John Ross (provost)

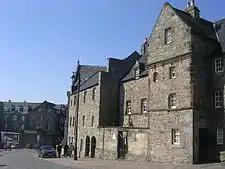
Looking down Shiprow with Provost Ross's house on the right

Provost John Ross was Lord Provost in Aberdeen, Scotland from 1710 to 1712. He is most famous for the house he occupied in the 18th century from 1702.